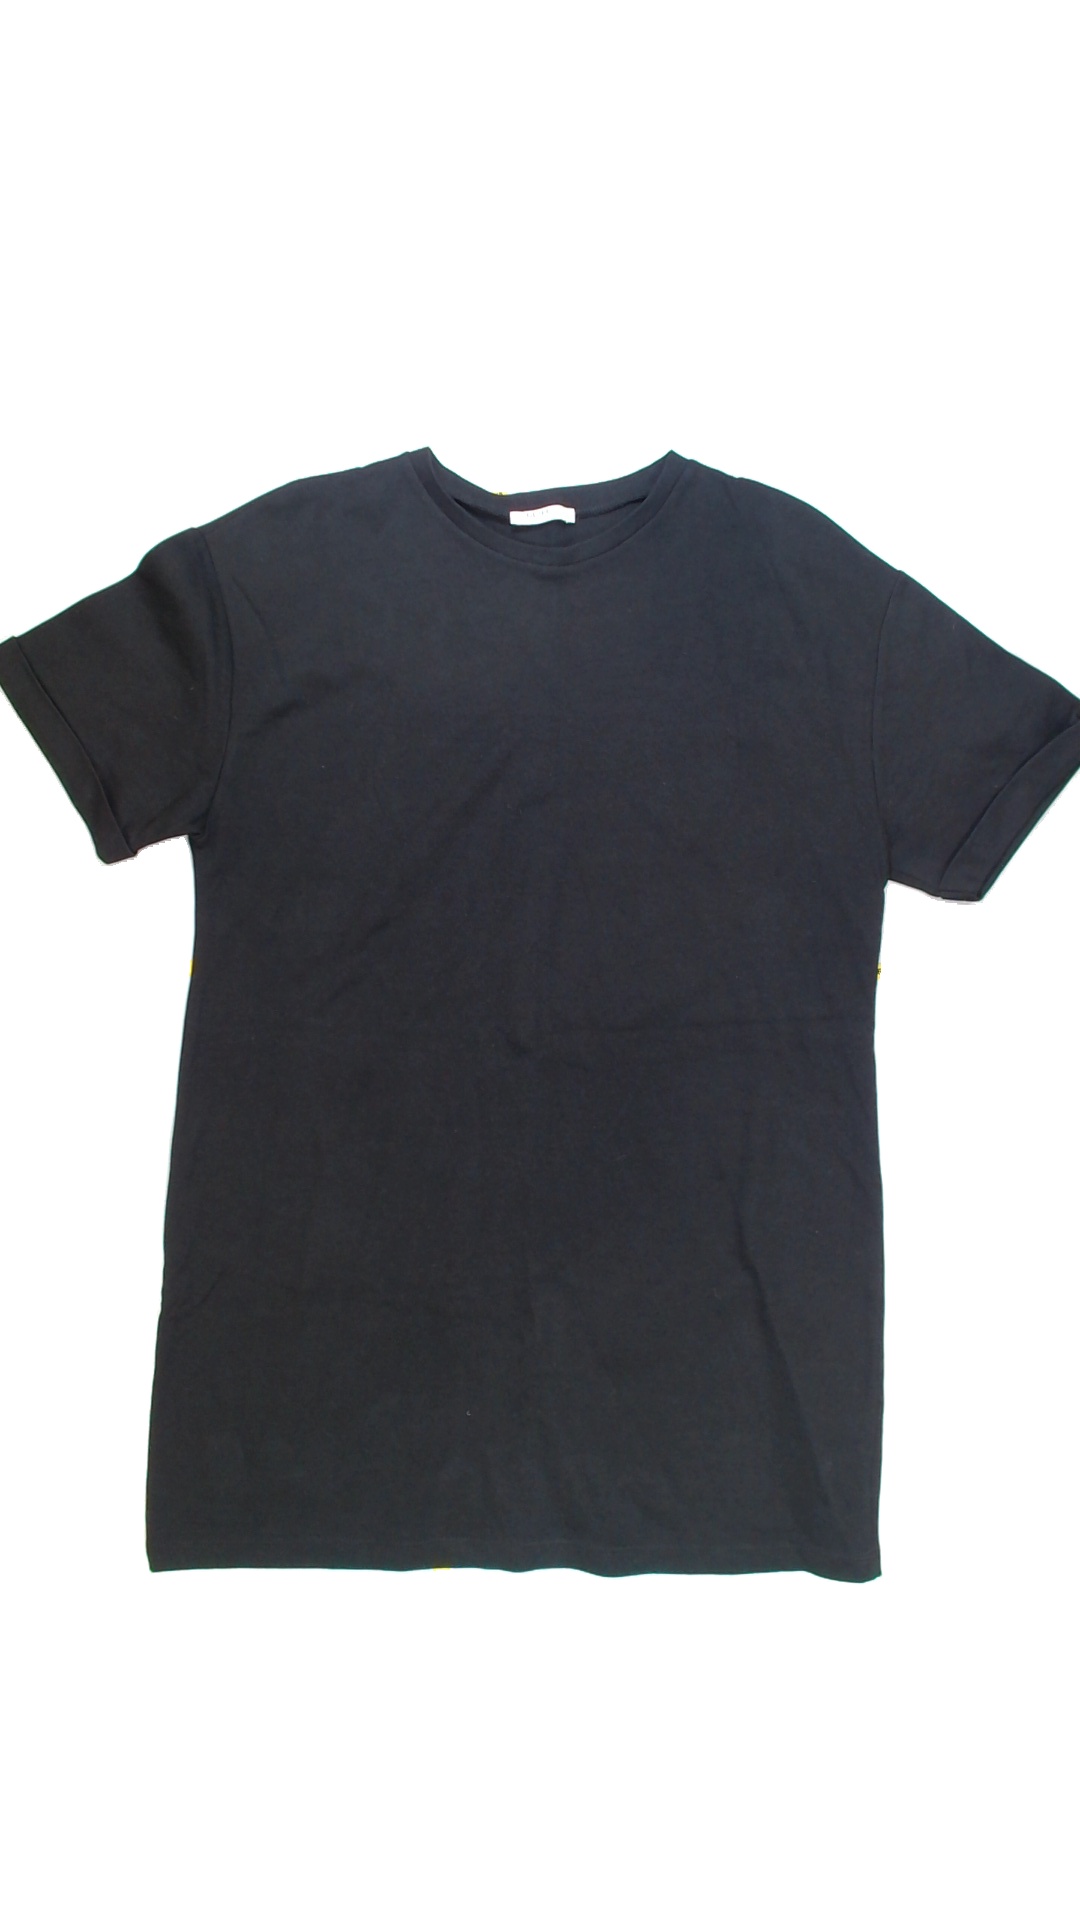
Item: Dress (Ladies)
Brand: Not Applicable
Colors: Black
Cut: C-collar, Loose
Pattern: Plain
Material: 80%cotton 20%polyester
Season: All
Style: No trend
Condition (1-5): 4
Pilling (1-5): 5
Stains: Yes
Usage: Export
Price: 50-100